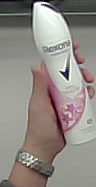
Product: rexona_spray